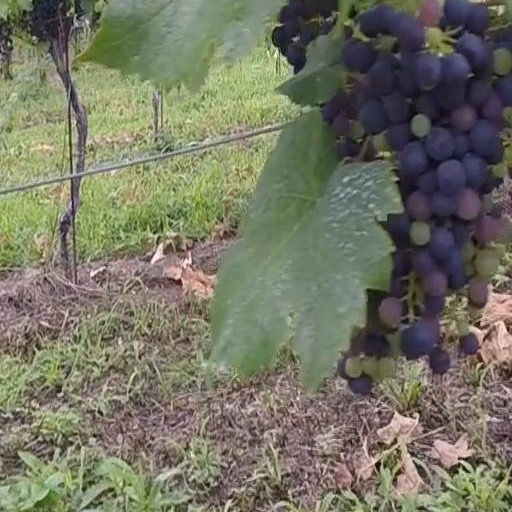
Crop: grape